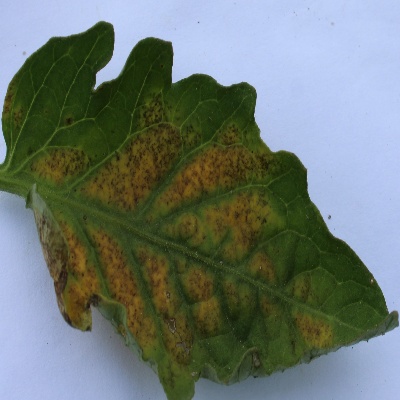
Crop: Tomato
Condition: septoria leaf spot